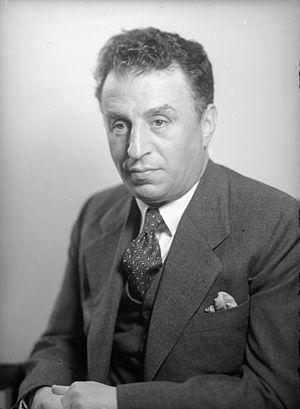
Avraham Granot, est un homme politique israélien né en 1890 et mort en 1962.